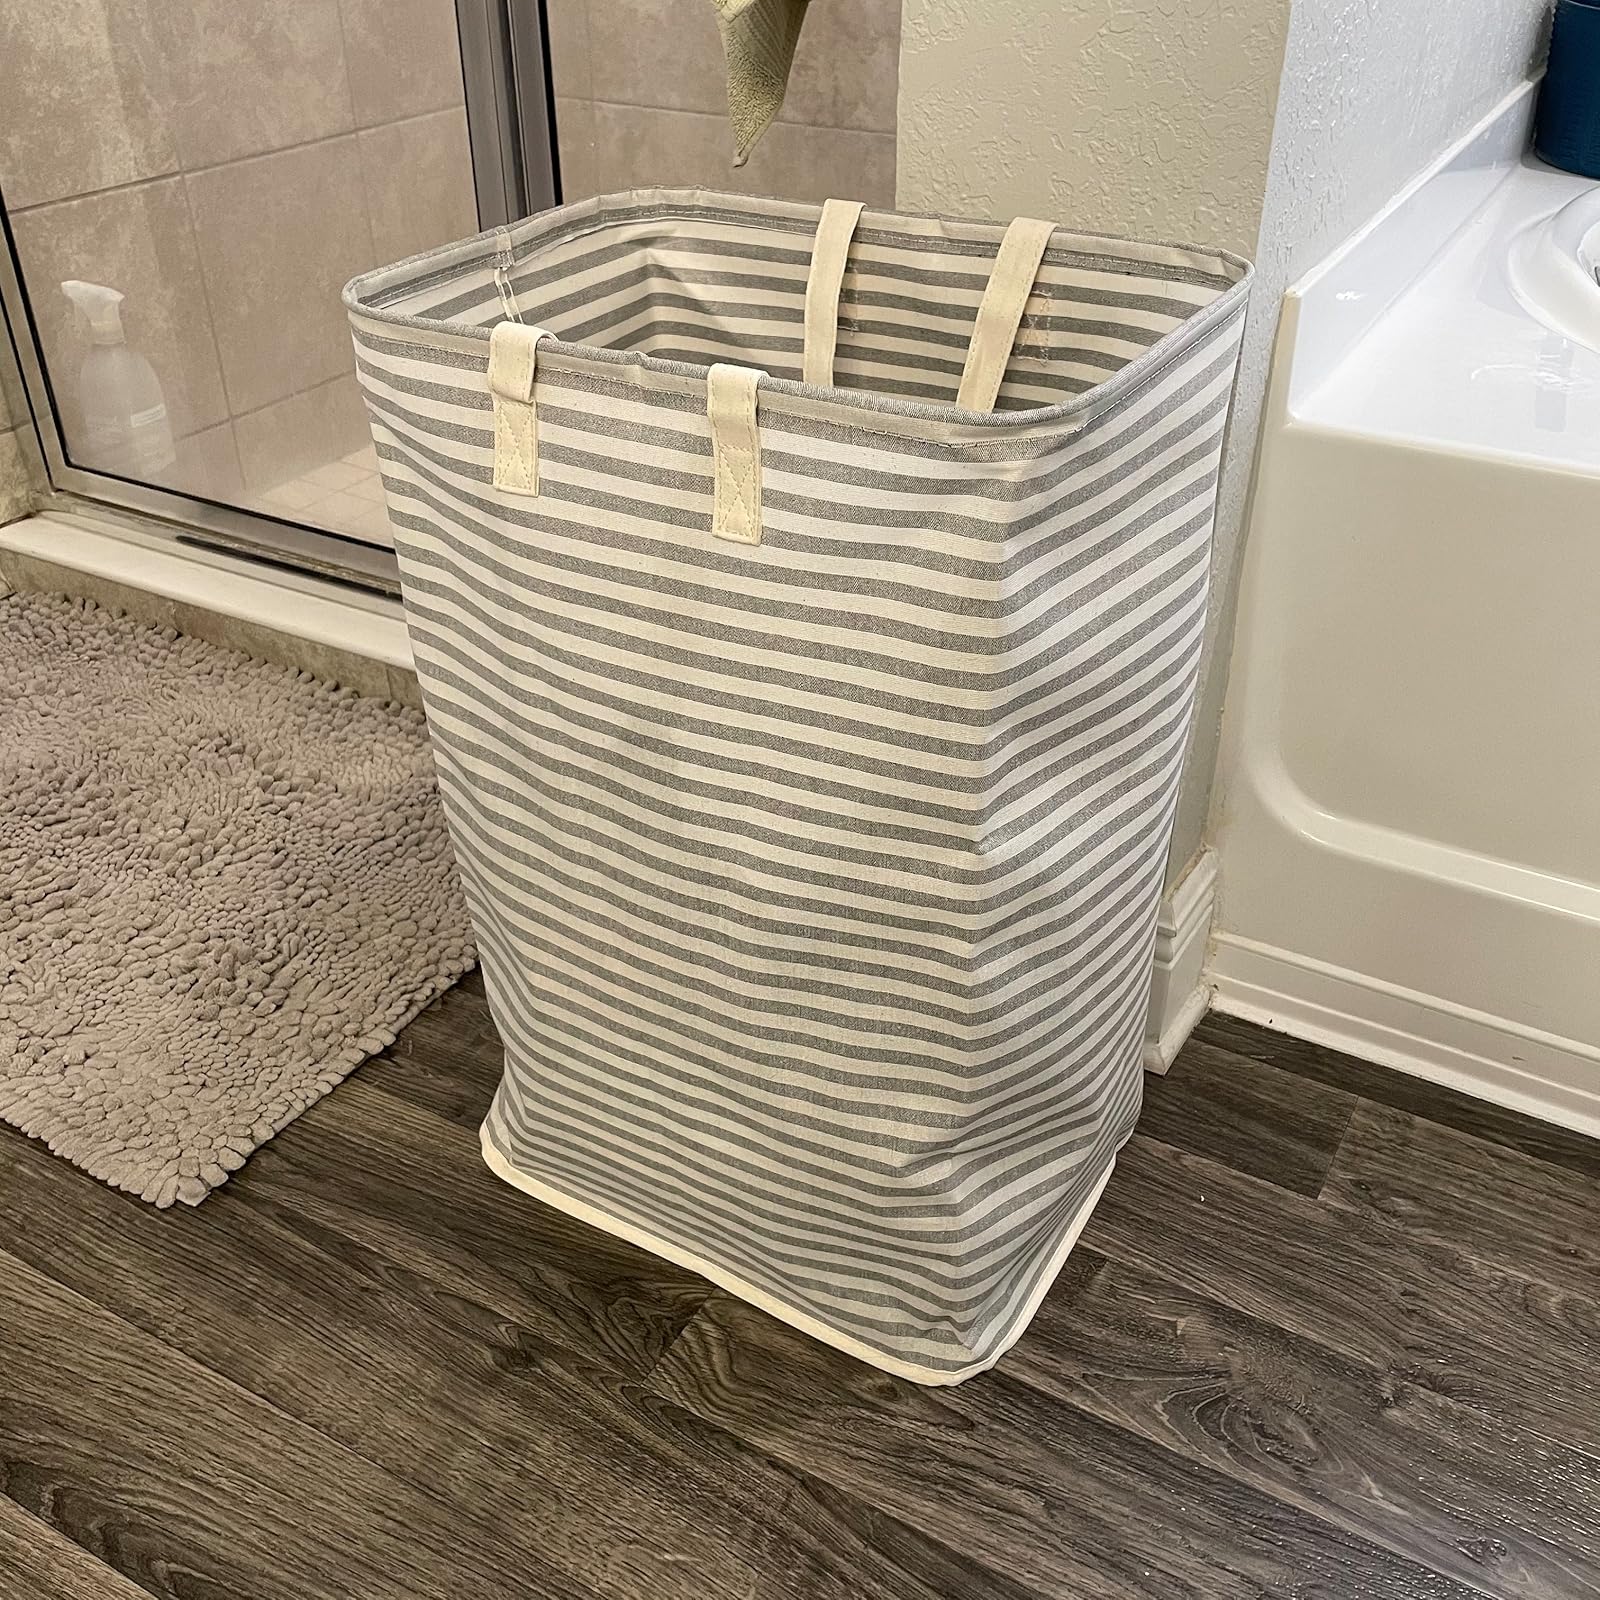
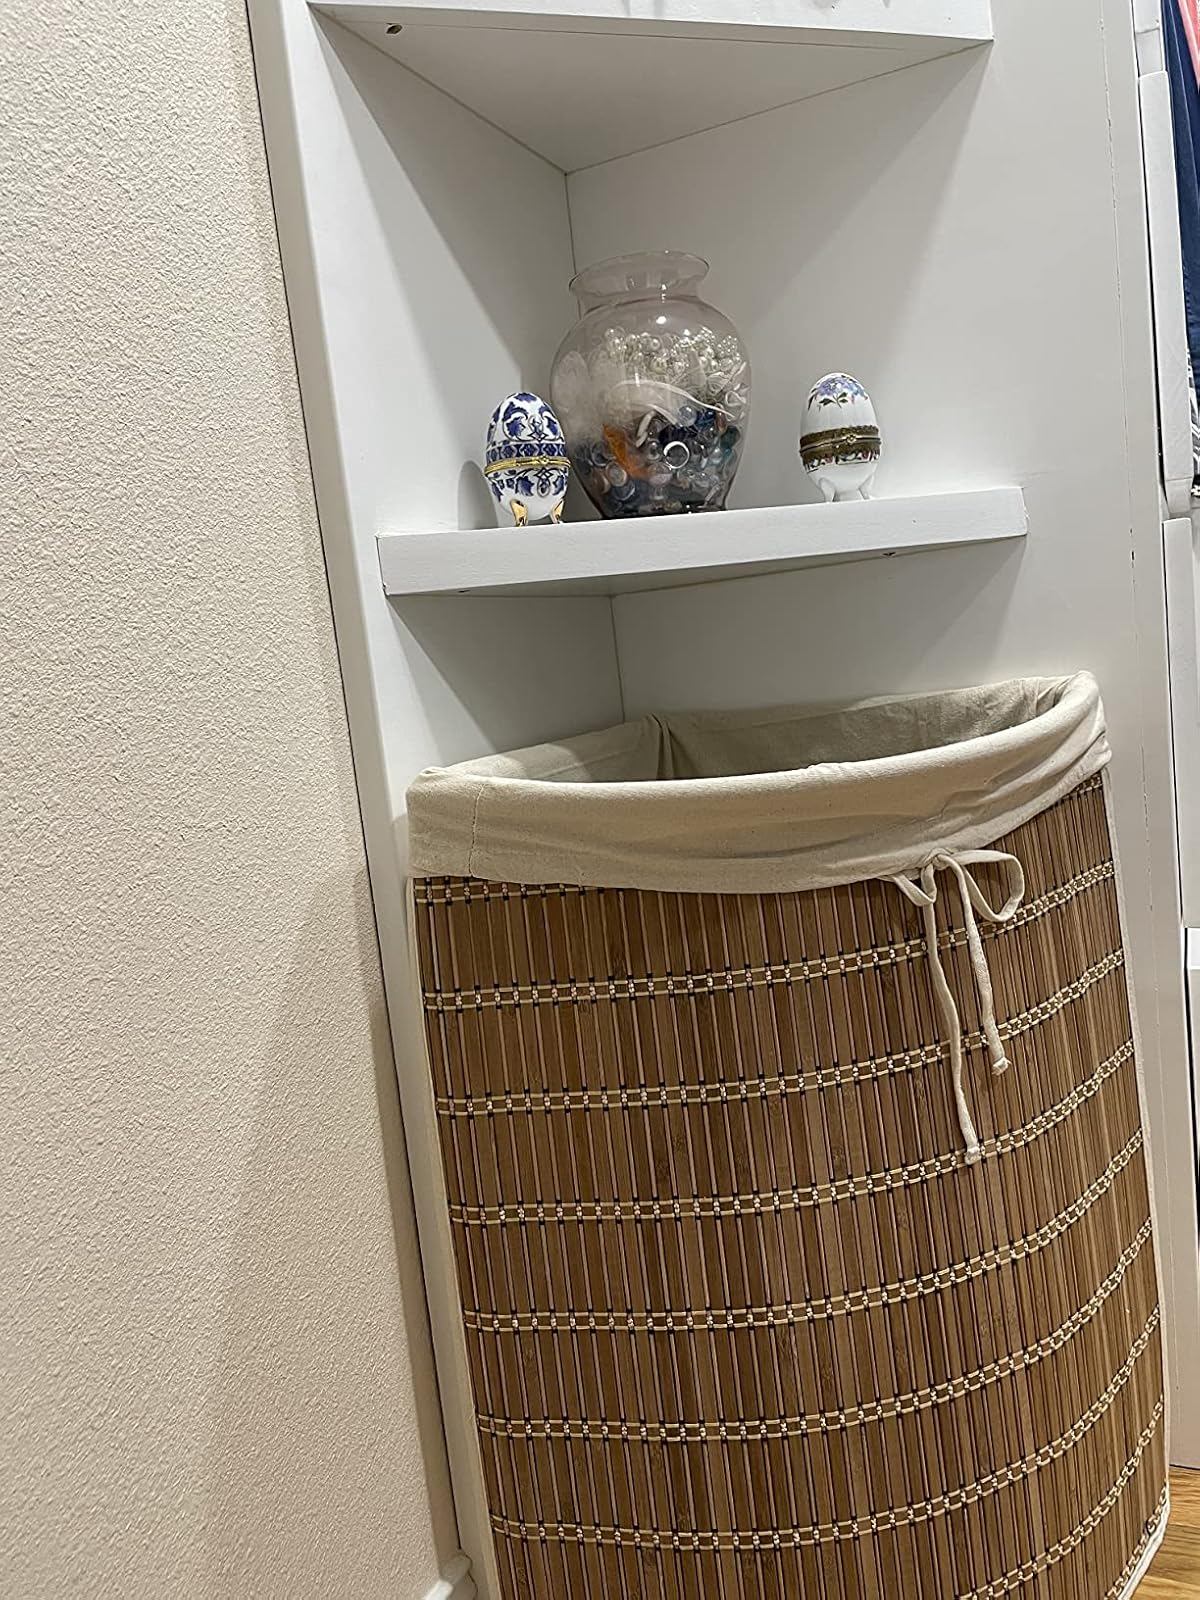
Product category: items_hamper
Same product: no